Gina Lewandowski

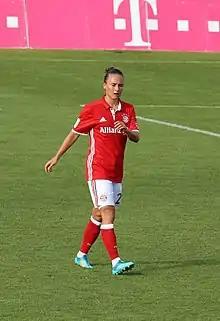
Lewandowski playing for Bayern Munich in 2016

Gina Loren Lewandowski (born April 13, 1985) is an American former soccer player who is currently an assistant coach for the Notre Dame Fighting Irish.